This Side of the Moon

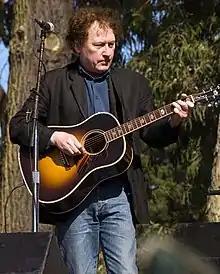
Elizabeth Cook collaborated with eight producers, including Randy Scruggs ("pictured in 2009"), on "song experiments" which were later grouped together on "This Side of the Moon".

Elizabeth Cook signed a recording contract with Atlantic after receiving positive reviews for "The Blue Album", her 2000 self-released debut studio album. The recording sessions for her second studio album "Hey Y'all" began in the spring of 2001, but its release would be delayed to 2002 because of record label issues. When AOL-Time Warnerwhich owned Atlanticclosed its Nashville office, the company transferred Cook's contract to its parent company Warner Bros. "Hey Y'all" was commercially unsuccessful, and its songs did not receive airplay on country radio. In a 2005 "Country Standard Time" article, Rick Bell attributed this to Cook receiving "little label support". Cook left Warner Bros. voluntarily to look for another record label in 2003.